Battle of Okinawa

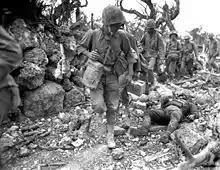
US Marines pass a dead Japanese soldier in a destroyed village, April 1945.

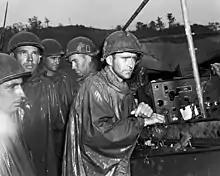
American soldiers of the 77th Infantry Division listen impassively to radio reports of Victory in Europe Day on 8 May 1945.

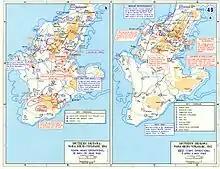
US Operations in Southern Okinawa

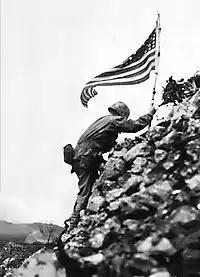
Lt. Col. Richard P. Ross Jr., commander of 3rd Battalion, 1st Marines braves sniper fire to place the United States' colors over the parapets of Shuri Castle on 30 May. This flag was first raised over Cape Gloucester and then Peleliu.

While the 6th Marine Division cleared northern Okinawa, the US Army 96th and 7th Infantry Divisions wheeled south across the narrow isthmus of Okinawa. The 96th Infantry Division began to encounter fierce resistance in west-central Okinawa from Japanese troops holding fortified positions east of Highway No. 1 and about northwest of Shuri, from what came to be known as Cactus Ridge. The 7th Infantry Division encountered similarly fierce Japanese opposition from a rocky pinnacle located about southwest of Arakachi (later dubbed "The Pinnacle"). By the night of 8 April, American troops had cleared these and several other strongly fortified positions. They suffered over 1,500 battle casualties in the process while killing or capturing about 4,500 Japanese. Yet the battle had only begun, for it was realized that "these were merely outposts," guarding the Shuri Line.